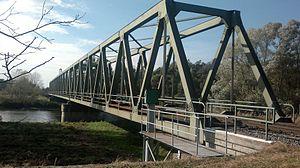
Murakeresztúr est un village et une commune du comitat de Zala en Hongrie.